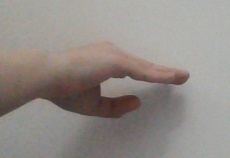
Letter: jeem